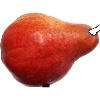
Label: red_pear